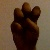
The image shows a hand gesture representing the letter 'E' in Indian Sign Language.